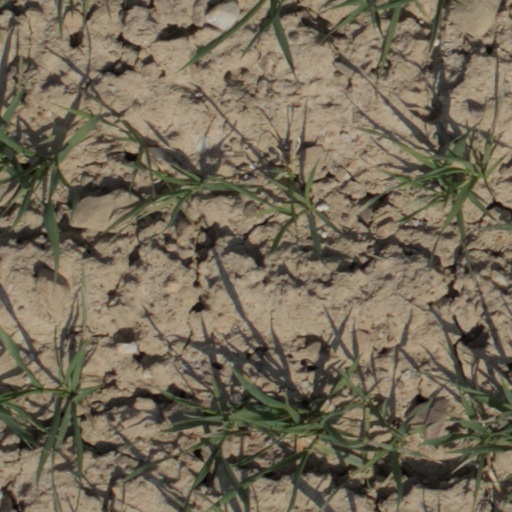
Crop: wheat